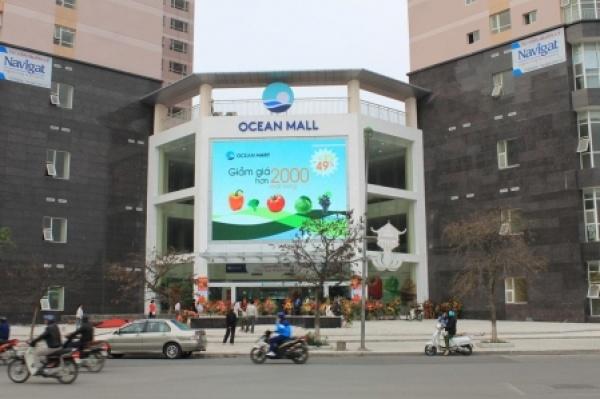
có một chiếc xe ô tô đang đậu ở bên vệ đường